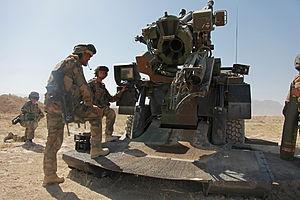
Safran Electronics & Defense, anciennement Sagem Défense Sécurité est une entreprise française spécialisée dans les systèmes optroniques, avioniques et électroniques ainsi que dans les logiciels critiques pour applications civiles et militaires dans les domaines aéronautique, terrestre, naval et spatial. C’est l’une des dix entités du groupe Safran.